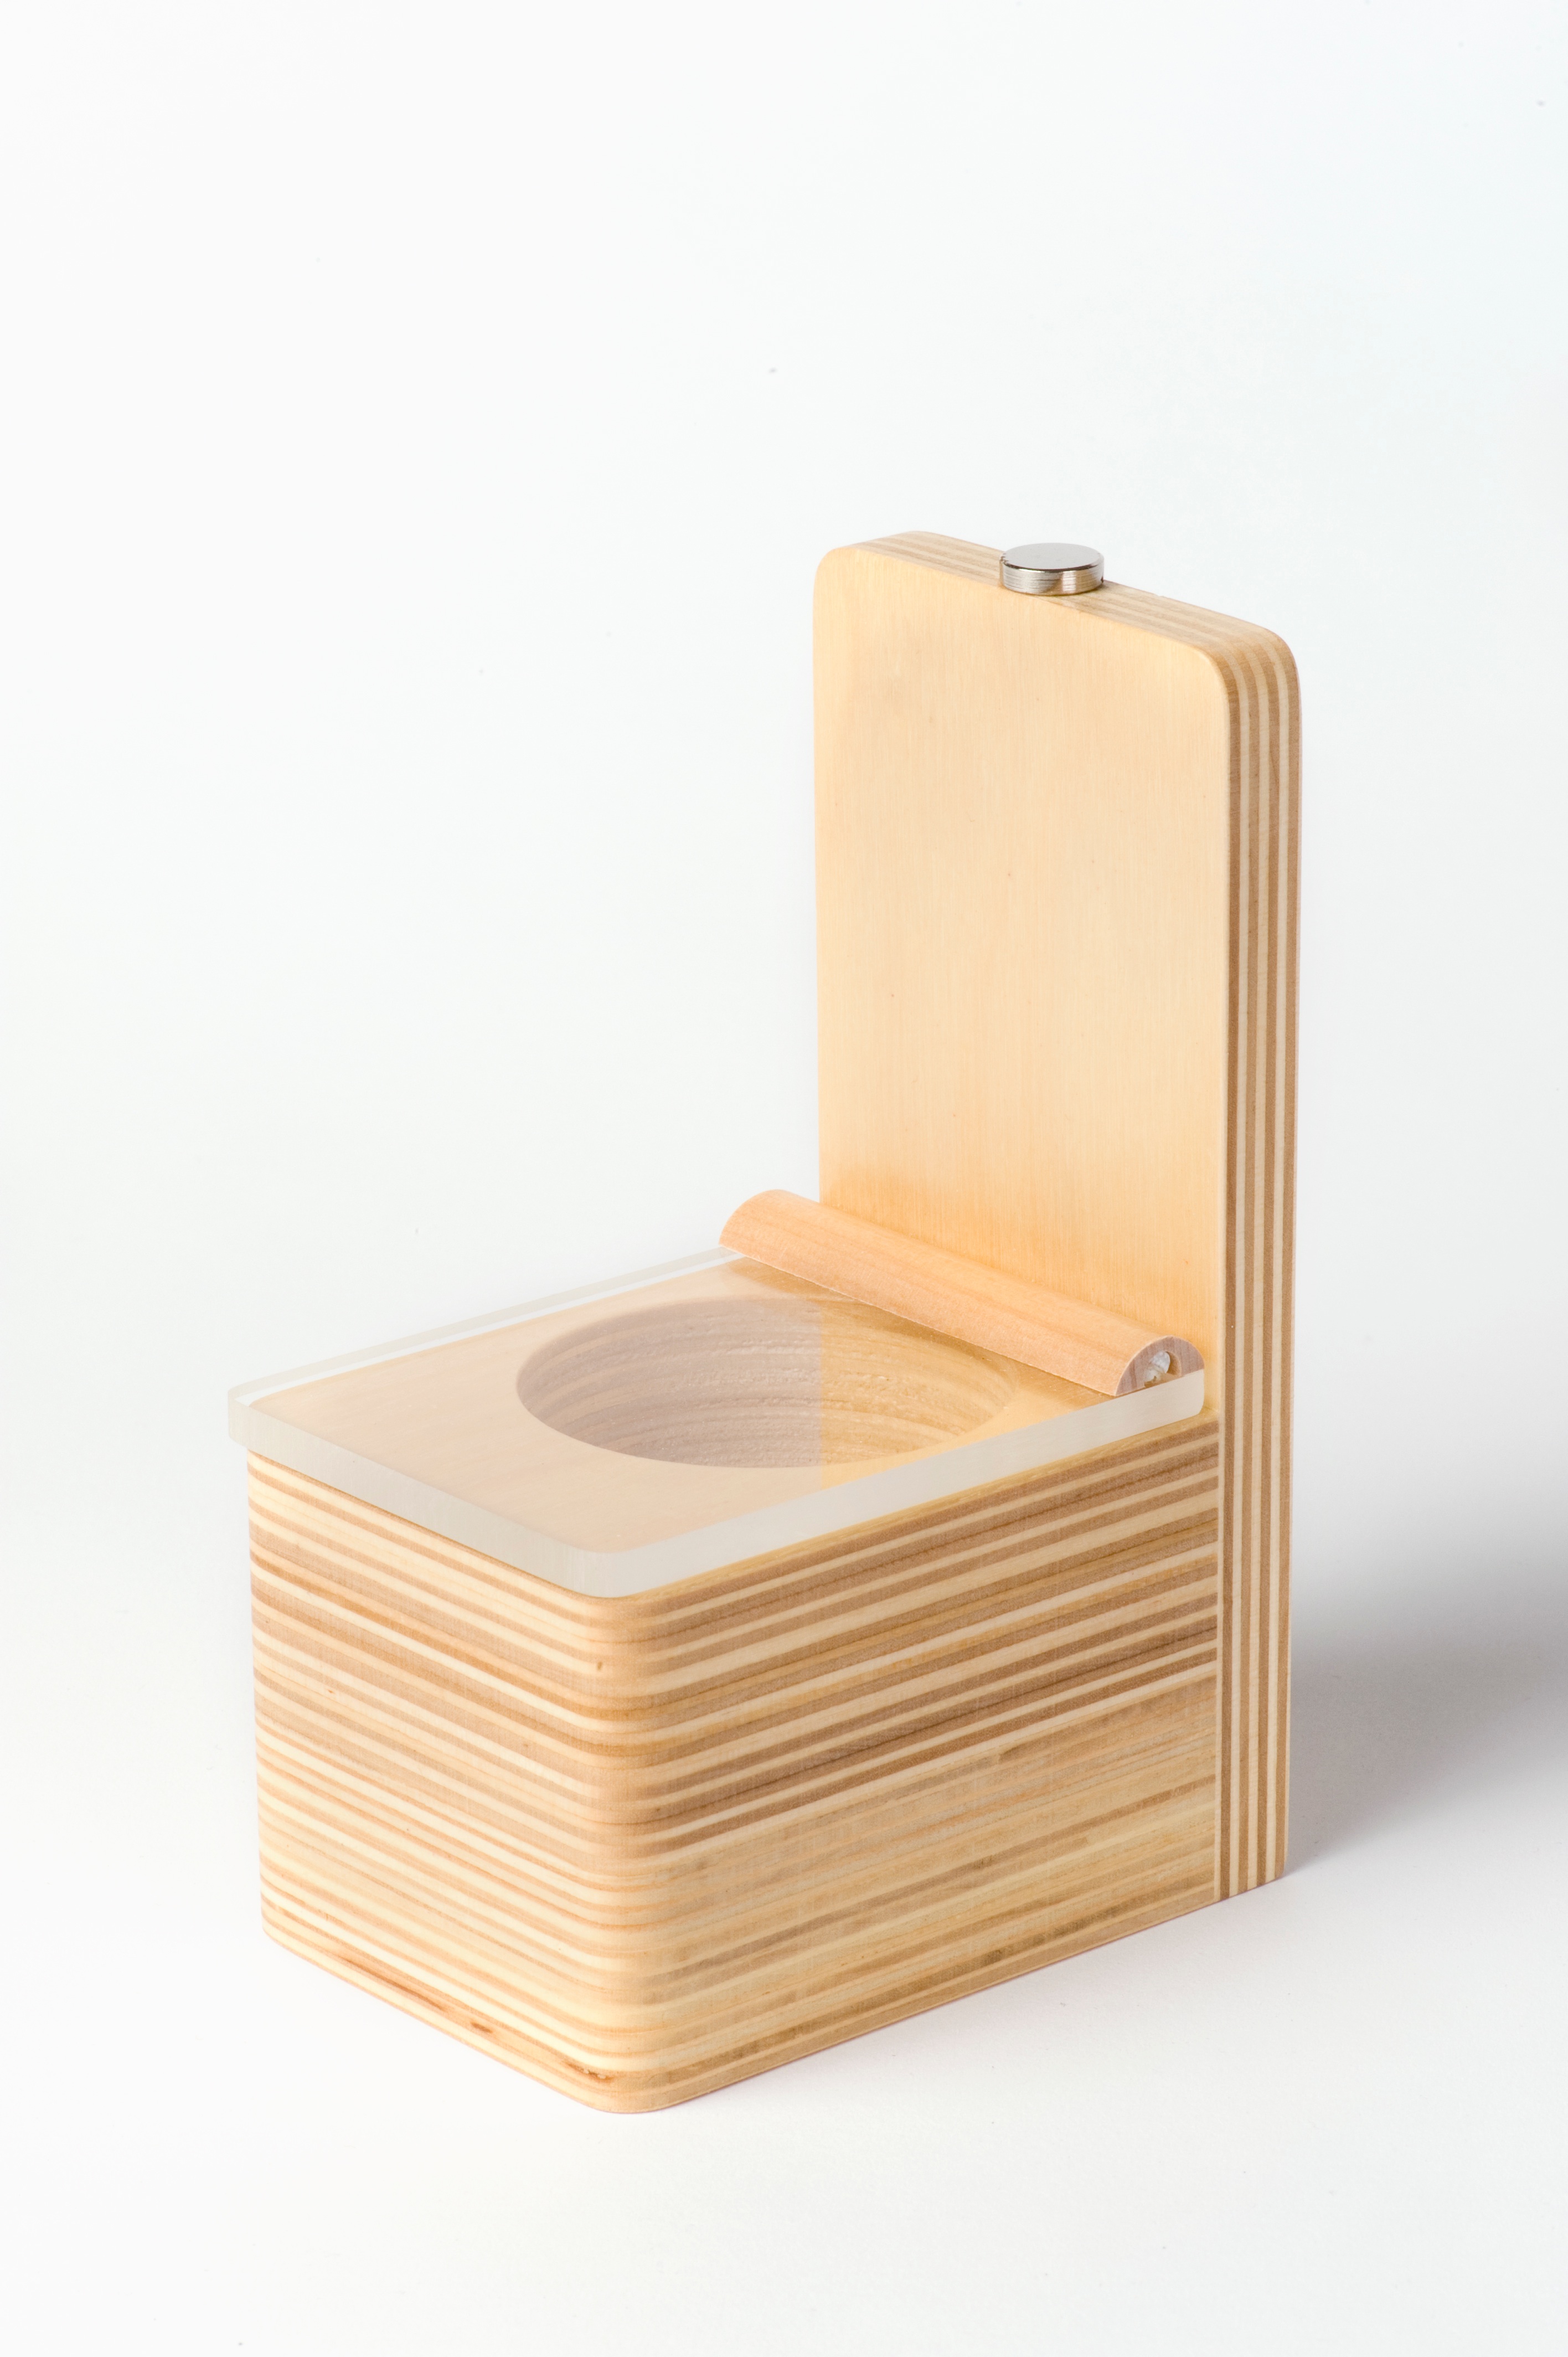
wood, box, furniture, product, rectangle